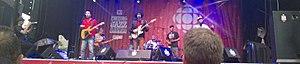
Ma photo de Djmawi Africa à Montréal, Québec, Canada au festival international de jazz de Montréal 2017.
Djmawi Africa est un groupe de musique algérien de Gnawa. Le groupe fondé à Alger dans une université par le chanteur Ahmed Ghouli, le groupe a fêté ses dix ans le 31 décembre 2014.